William Dyce

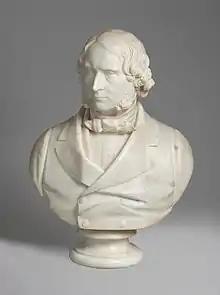
William Dyce RA, by Edgar George Papworth Senior, 1864

William Dyce (19 September 1806 in Aberdeen14 February 1864) was a Scottish painter, who played a part in the formation of public art education in the United Kingdom, and the South Kensington Schools system. Dyce was associated with the Pre-Raphaelite Brotherhood and played a part in their early popularity.